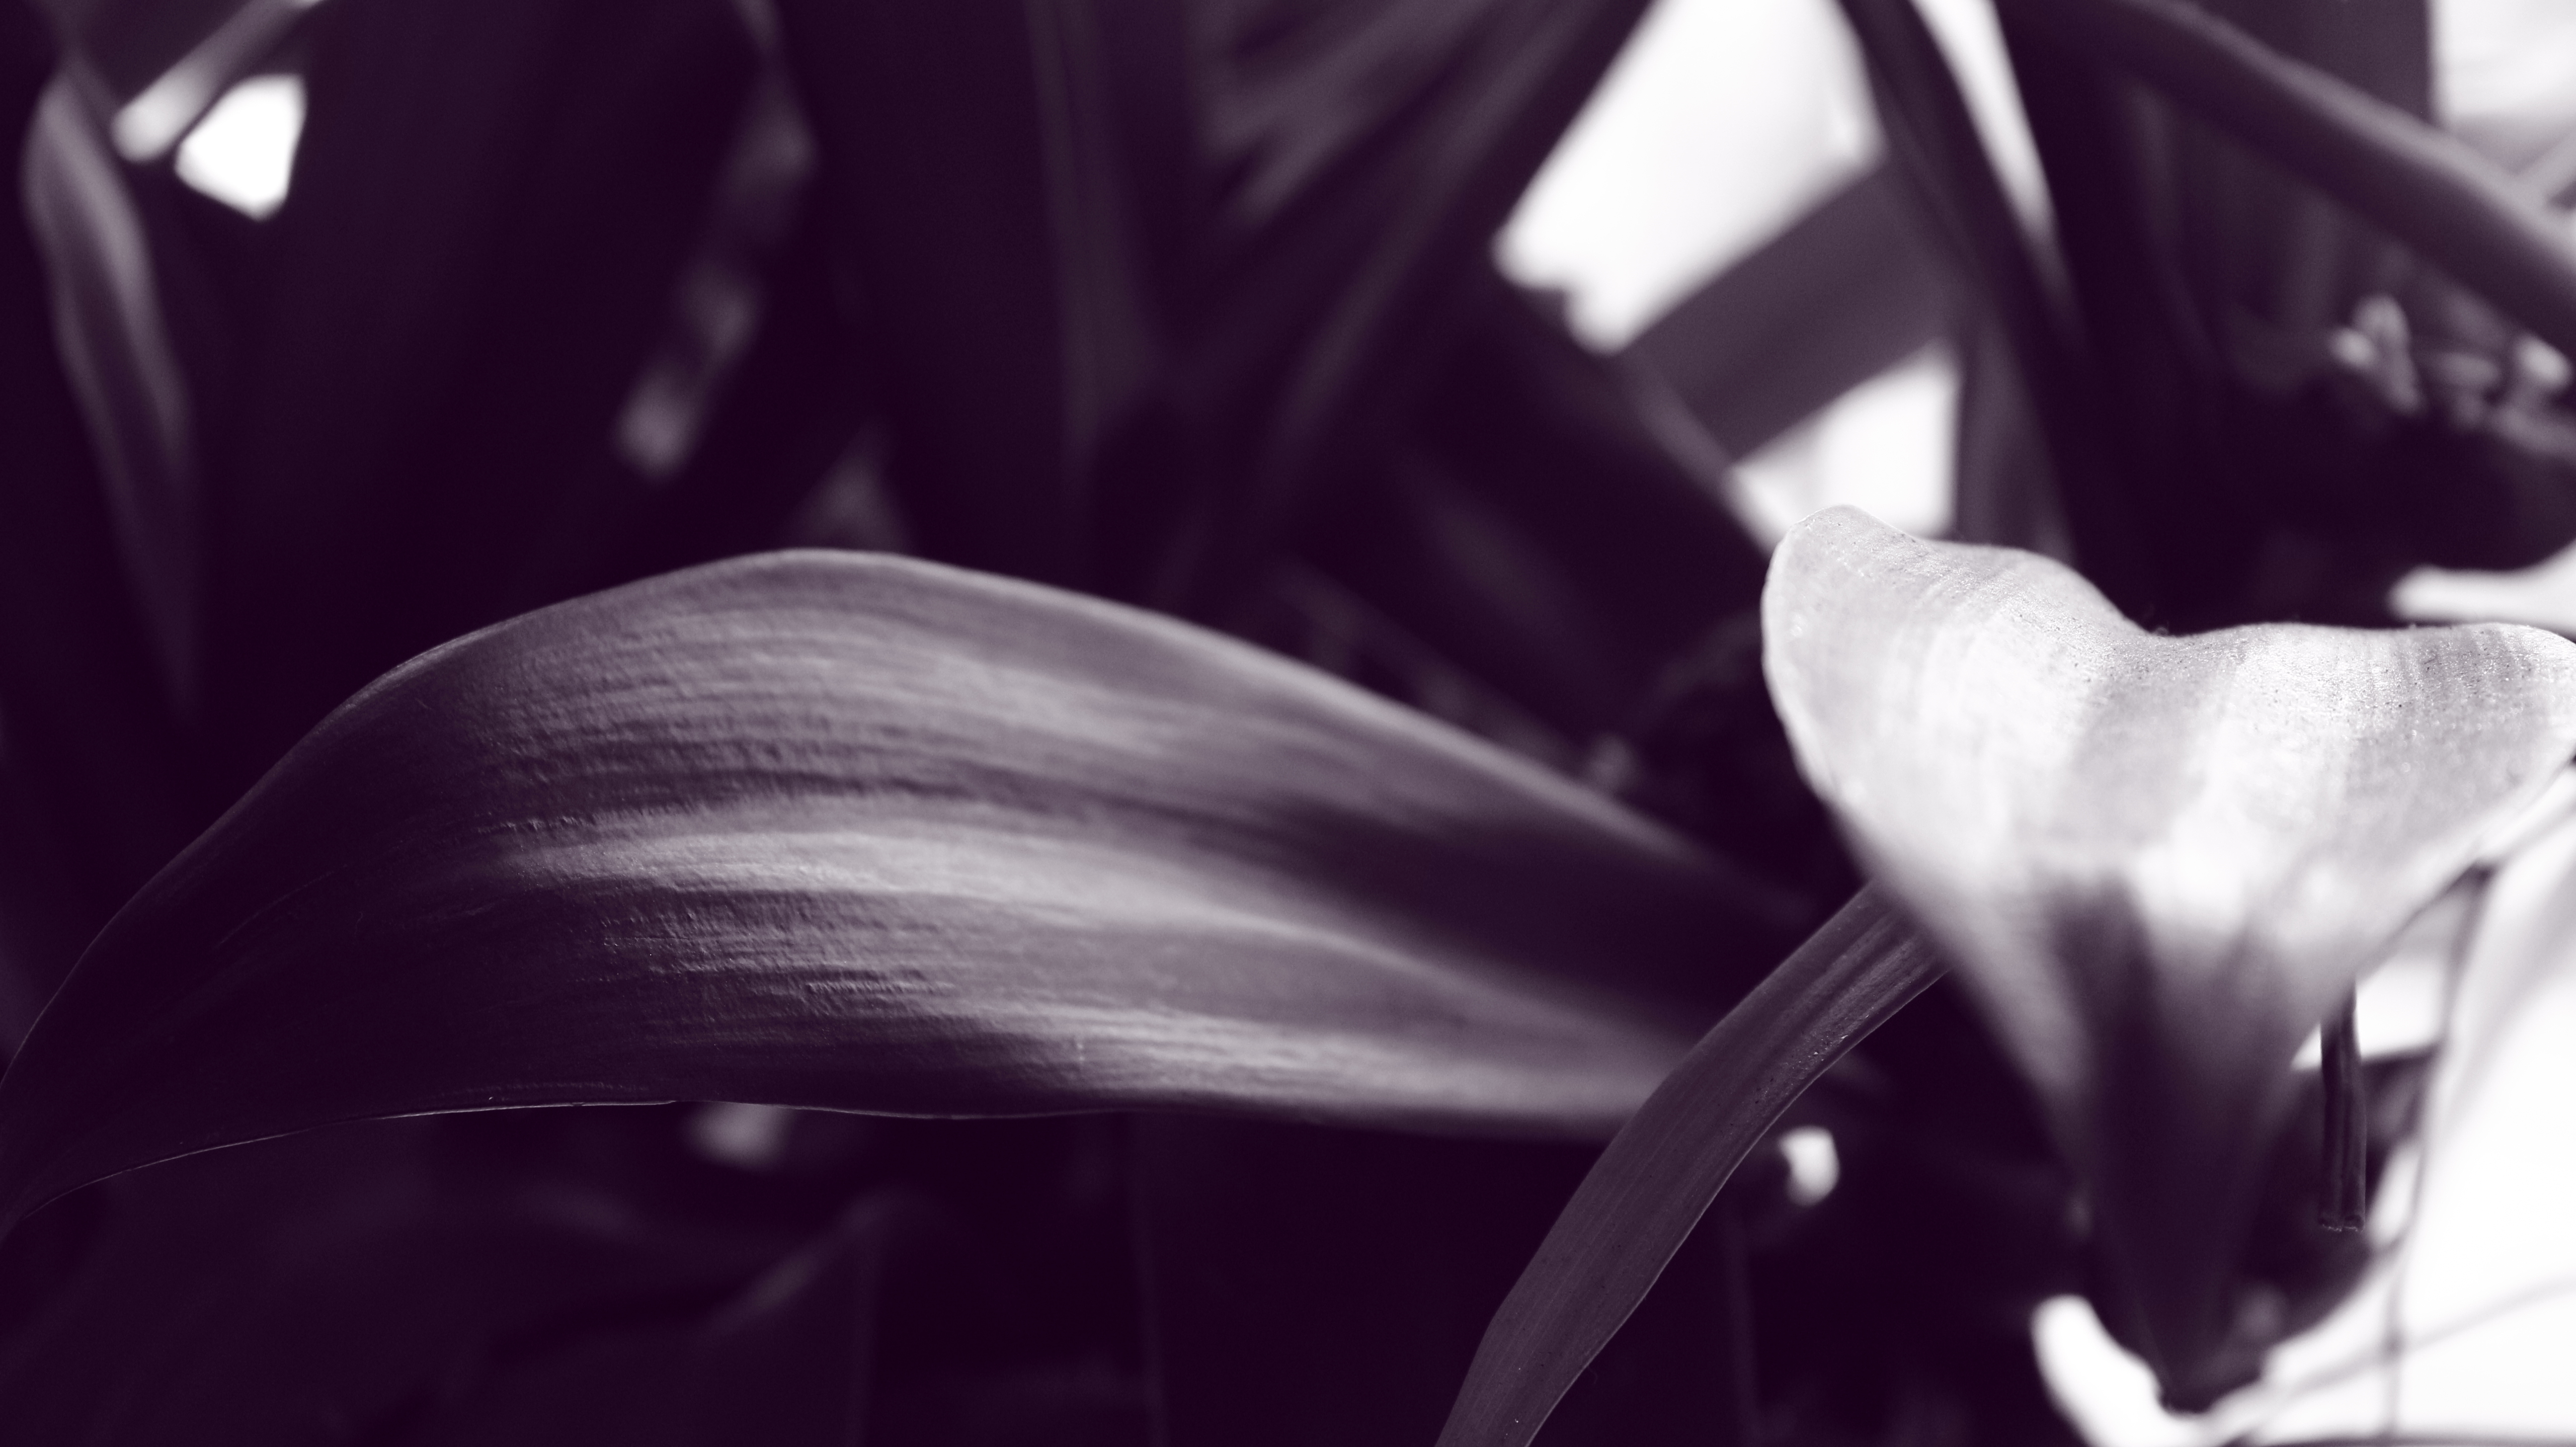
nature, light, black and white, plant, white, photography, flower, purple, petal, darkness, black, monochrome, close up, leaves, eye, depth of field, macro photography, monochrome photography